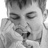
Emotion: neutral